Economy of Kolkata

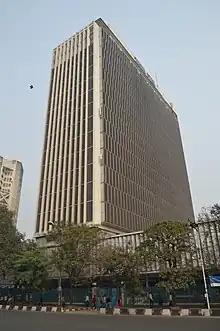
Tata Centre, JL Nehru Road

Kolkata was the capital of the British Indian Empire until 1911. Throughout the British Raj, the city was a major port and commercial center in the world economy. The Partition of India in 1947 was a major blow to the once flourishing economy during the world wars, it removed most of the hinterland, cutting down the supply of the human resource and a took away a huge portion of its market. Also the huge inflow of refugee from East Pakistan was a major drain to the city's infrastructure which was inadequate for the population boom. In the 1970s, the city saw a predominance of the trade-union movements which led the investors to flow out of the state to other newly emerging destinations in India. As the investors lacked trust in the newly formed communist government, the lack of capital destroyed most of its small-scale industries like foundries and tool casting. Once India's leading city, Kolkata experienced a steady economic decline in the decades following India's independence due to steep population increases and a rise in militant trade-unionism, which included frequent strikes that were backed by left-wing parties. From the 1960s to the late 1990s, several factories were closed and businesses relocated. The lack of capital and resources added to the depressed state of the city's economy and gave rise to an unwelcome sobriquet: the "dying city".